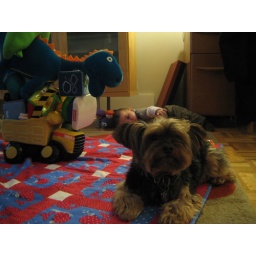
Stuck under the desk behind the tower of Toys. Clio Guards.